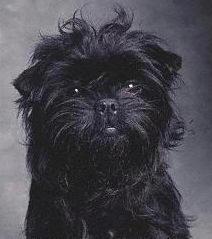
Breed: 200-n000012-affenpinscher